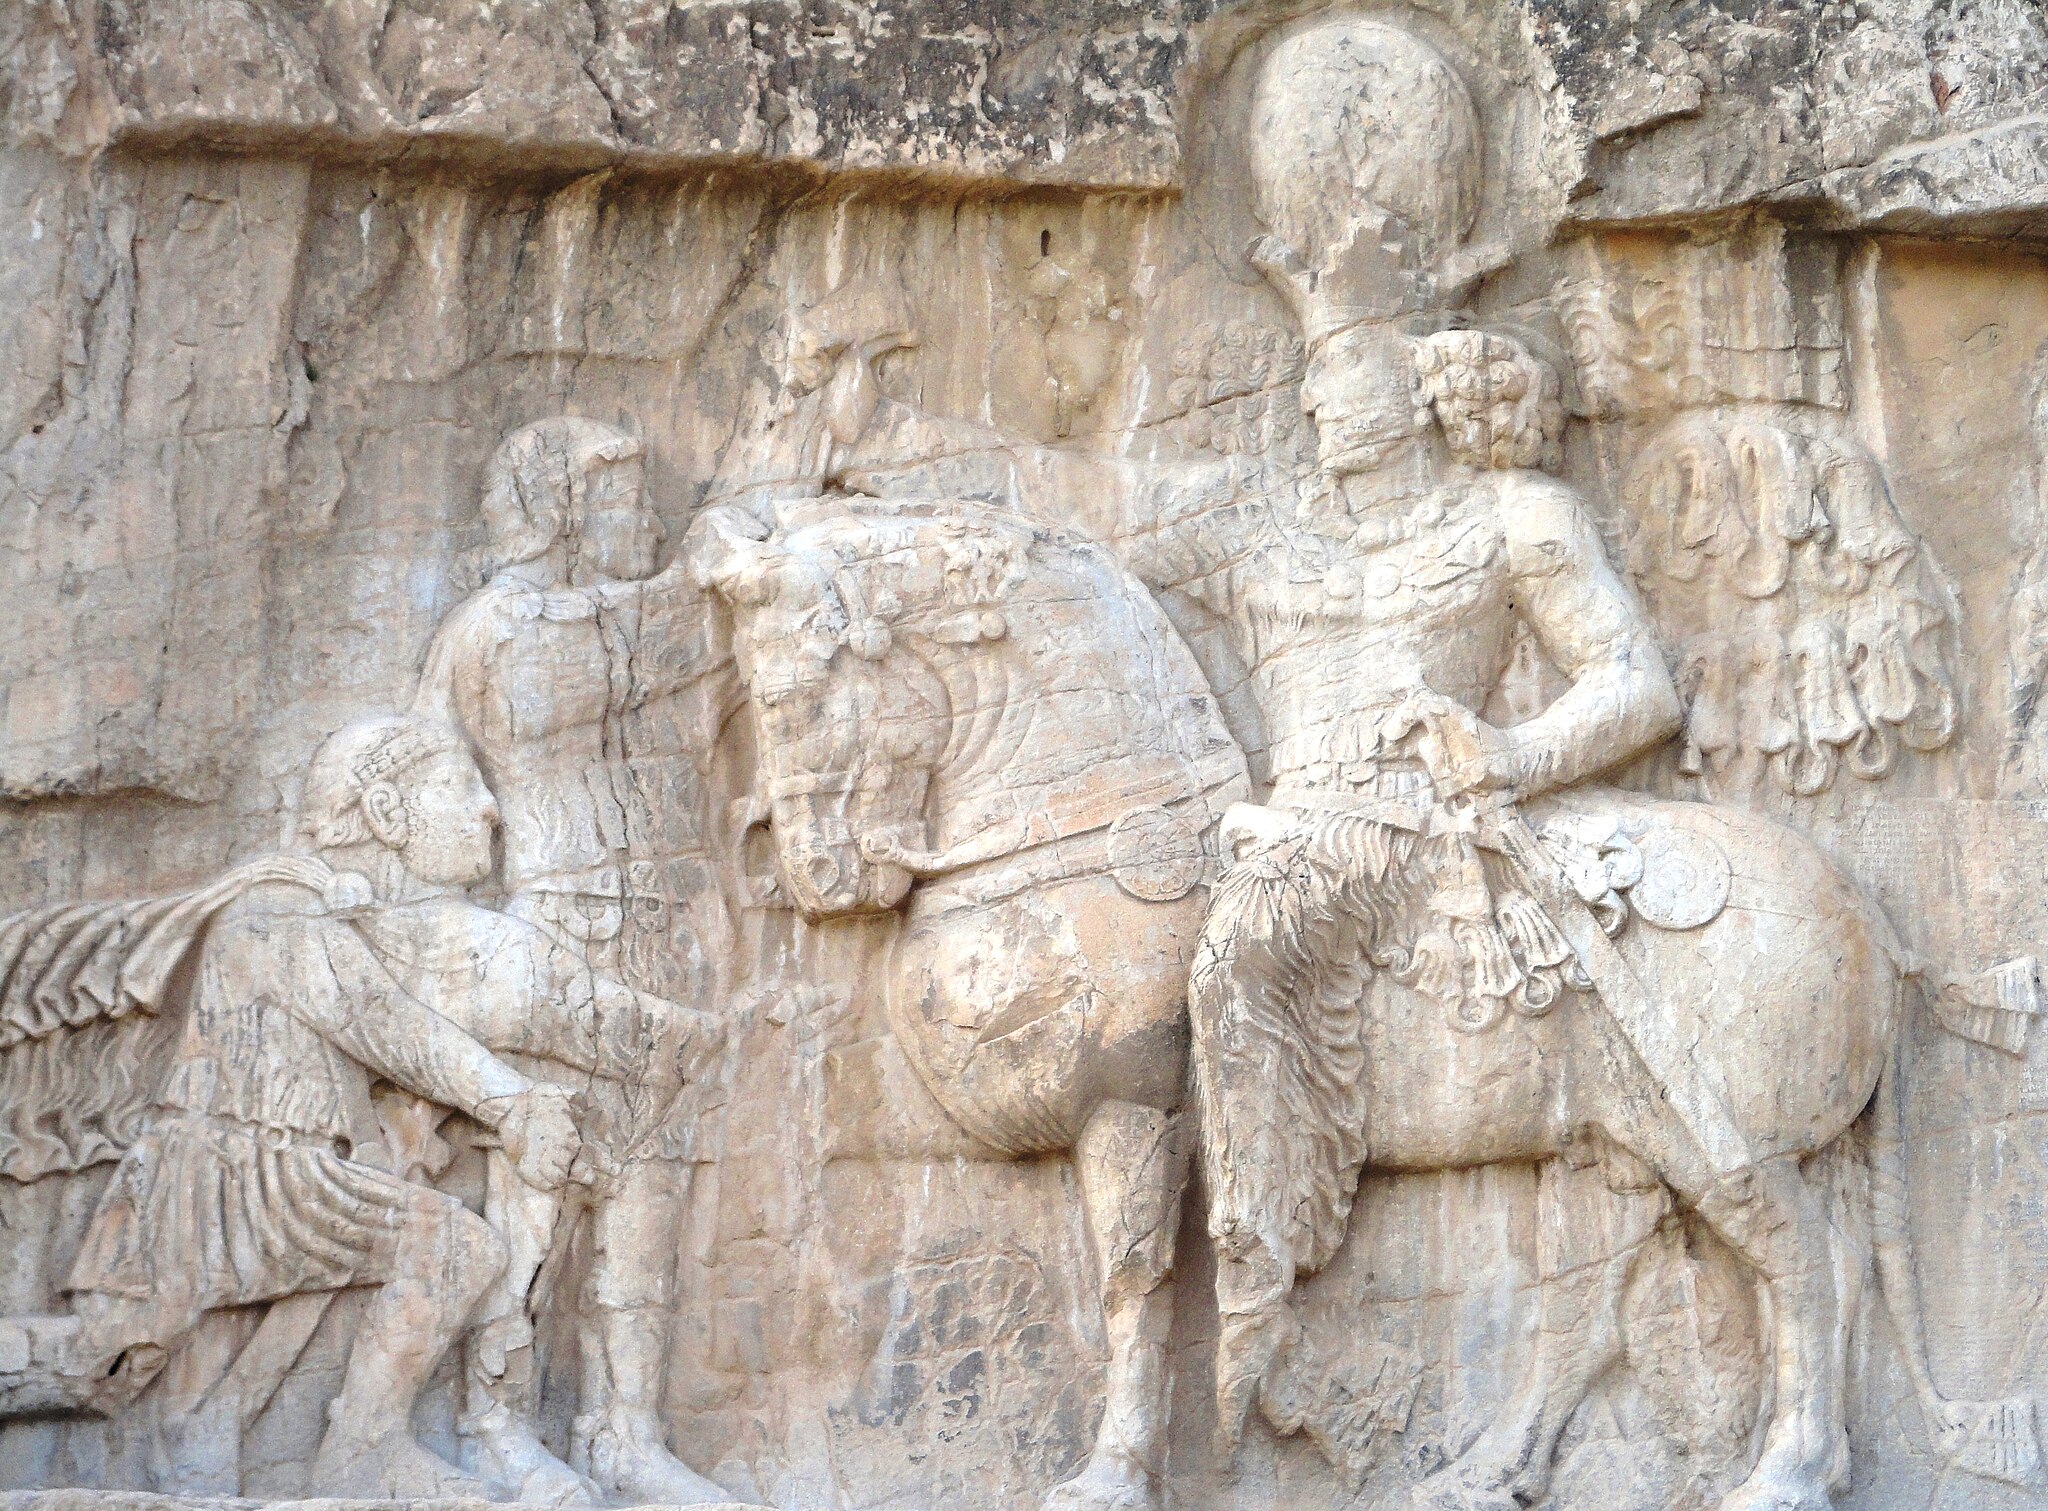
Title: خمیده سر - panoramio
Description: خمیده سر
Date: Taken on 25 March 2011
Categories: Relief of triumph of Shapur I over Valerian at Naqsh-e Rustam, Panoramio files uploaded by Panoramio upload bot, Panoramio images reviewed by trusted users, Photos from Panoramio, Files with coordinates missing SDC location of creation, Iran photographs taken on 2011-03-25, Photos from Panoramio ID 4463059